One Thousand and One Nights

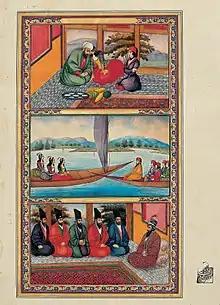
Illustration of "One Thousand and One Nights" by Sani ol molk, Iran, 1849–1856

Early examples of the foreshadowing technique of repetitive designation, now known as "Chekhov's gun", occur in the "One Thousand and One Nights", which contains "repeated references to some character or object which appears insignificant when first mentioned but which reappears later to intrude suddenly in the narrative." A notable example is in the tale of "The Three Apples" (see Crime fiction elements below).